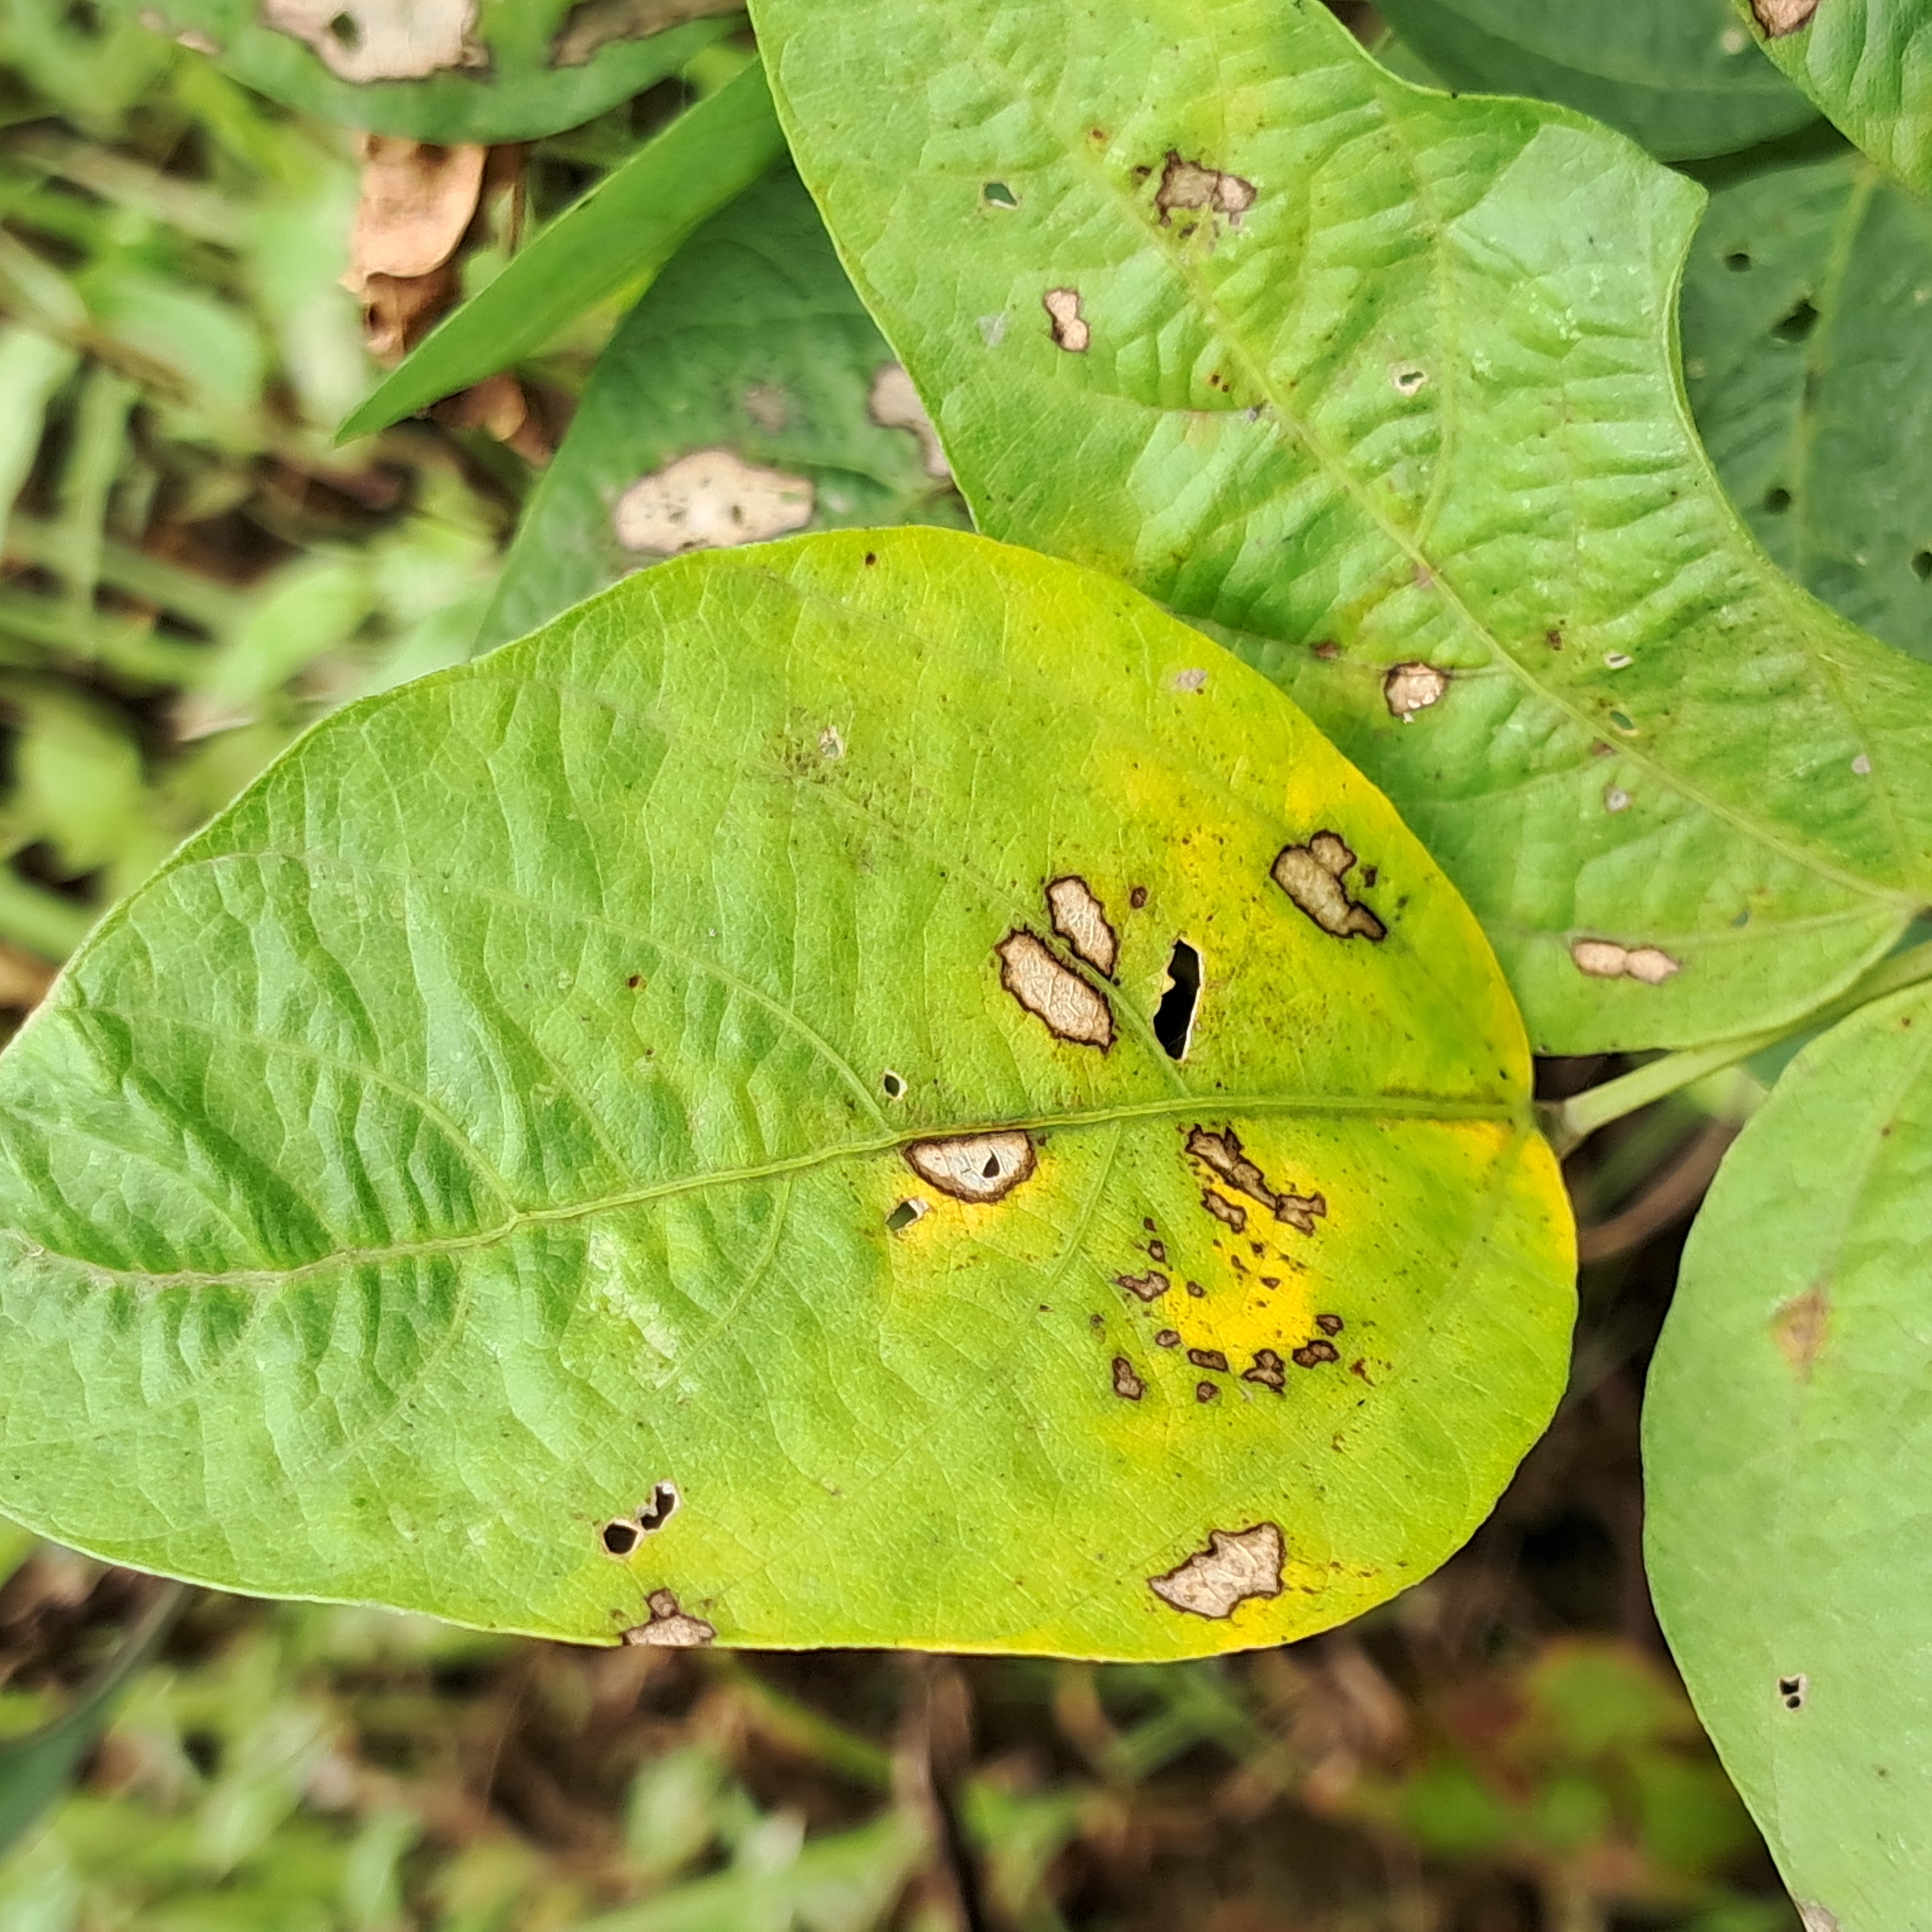
Label: Rust